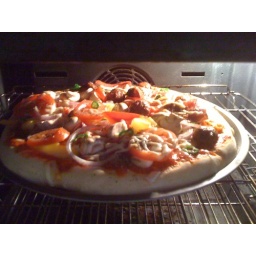
Me and Annabel's meat 'n veggie pizza in the oven :D